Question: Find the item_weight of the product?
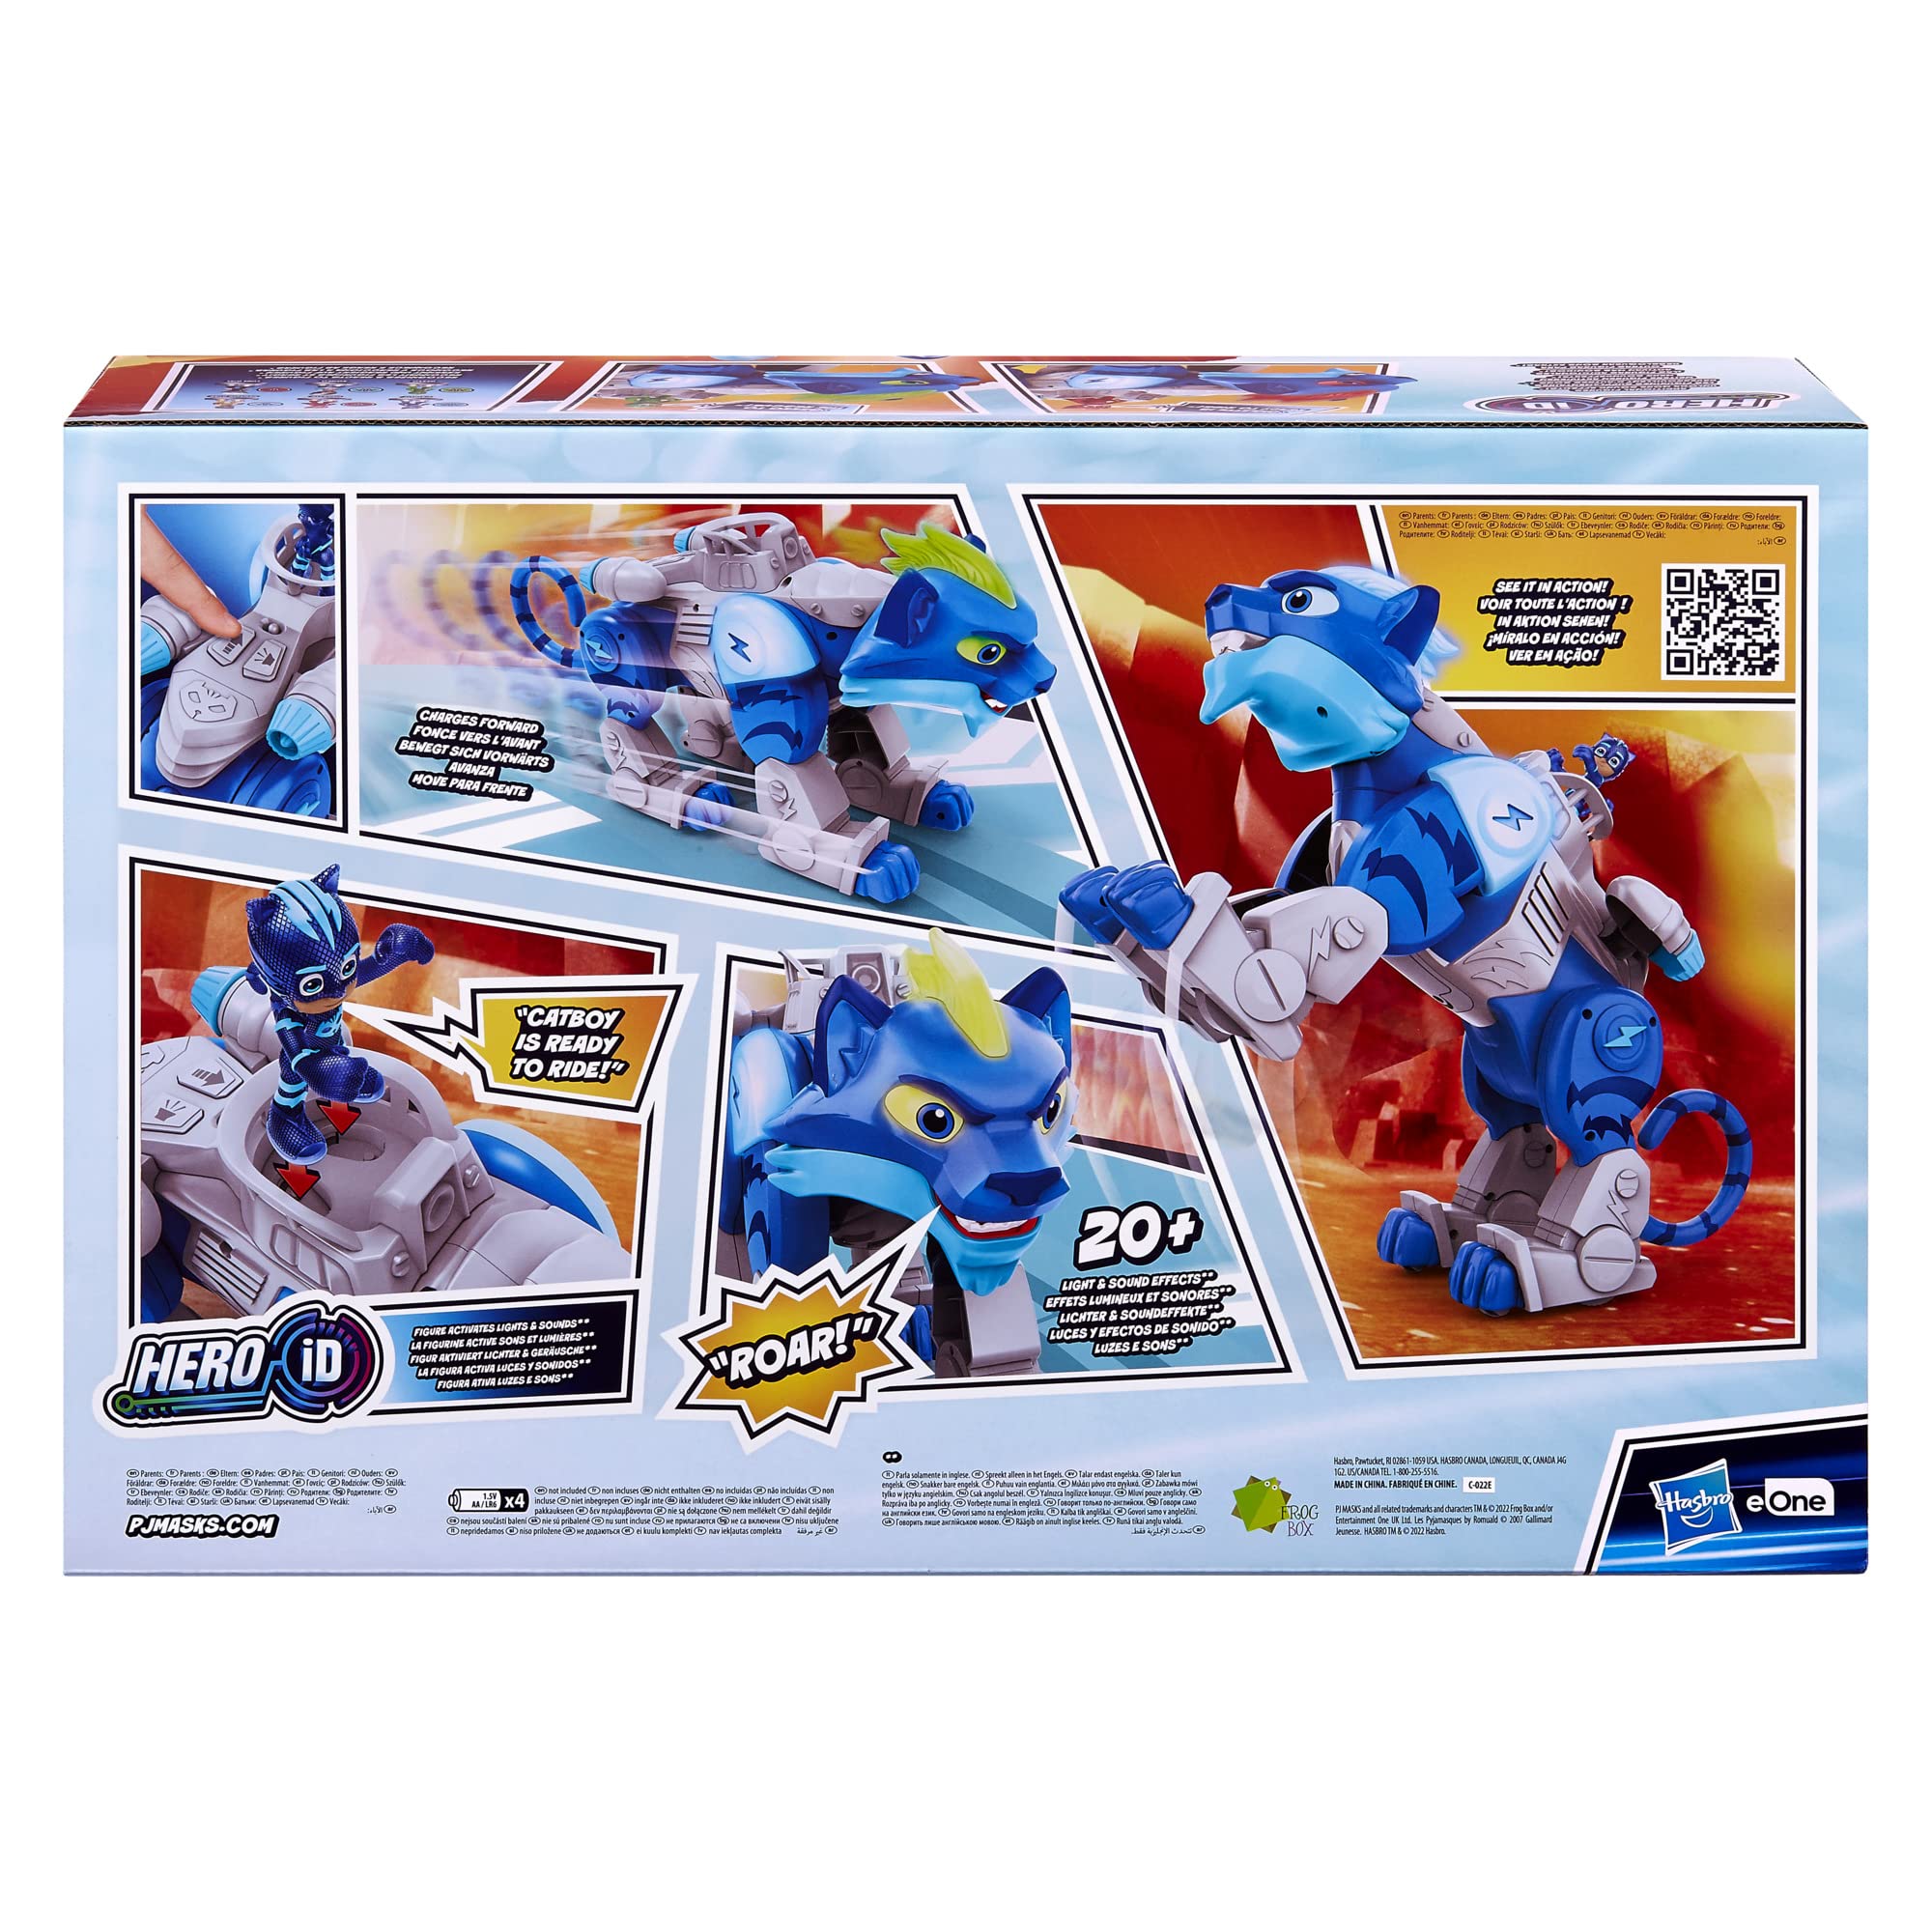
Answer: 20.0 pound